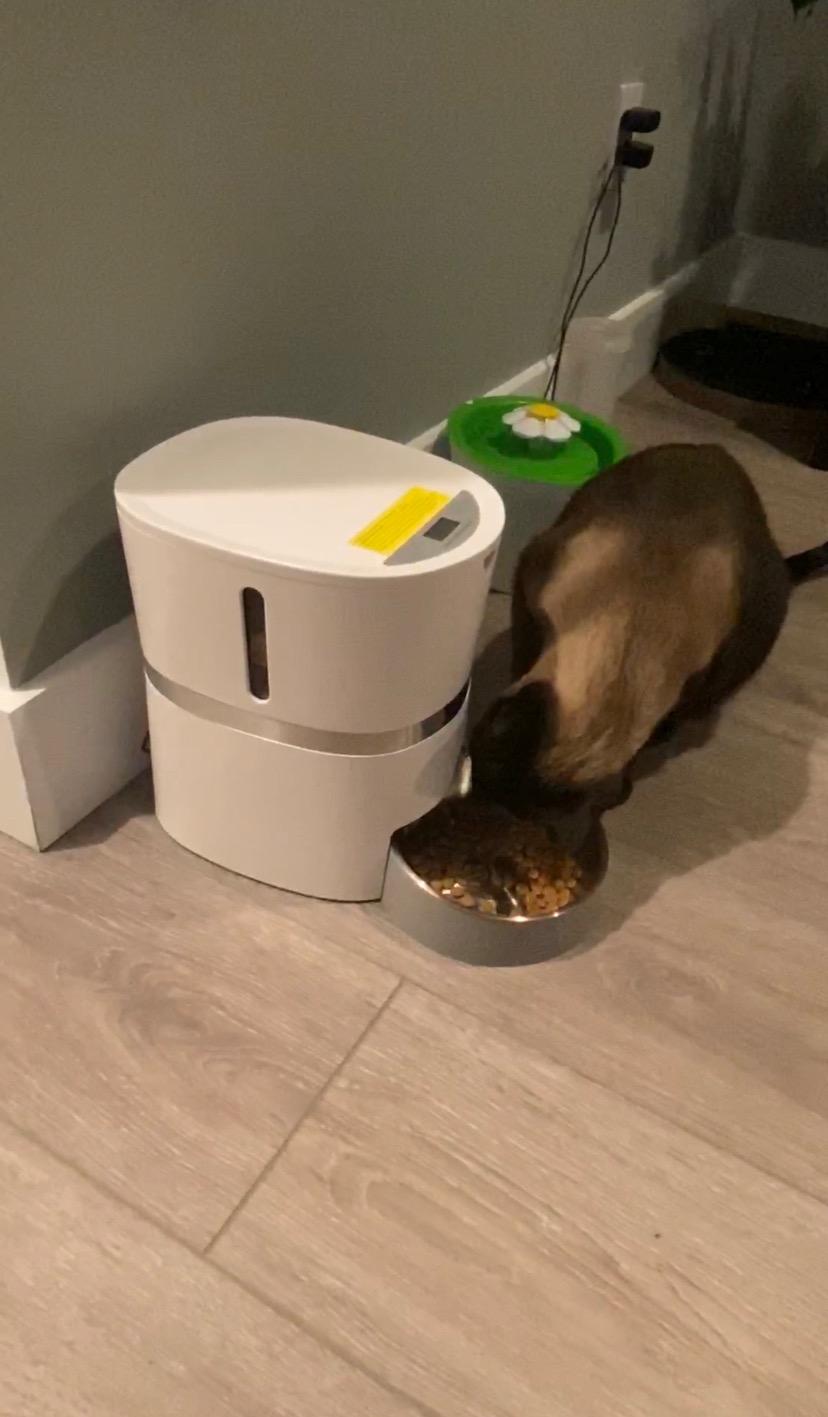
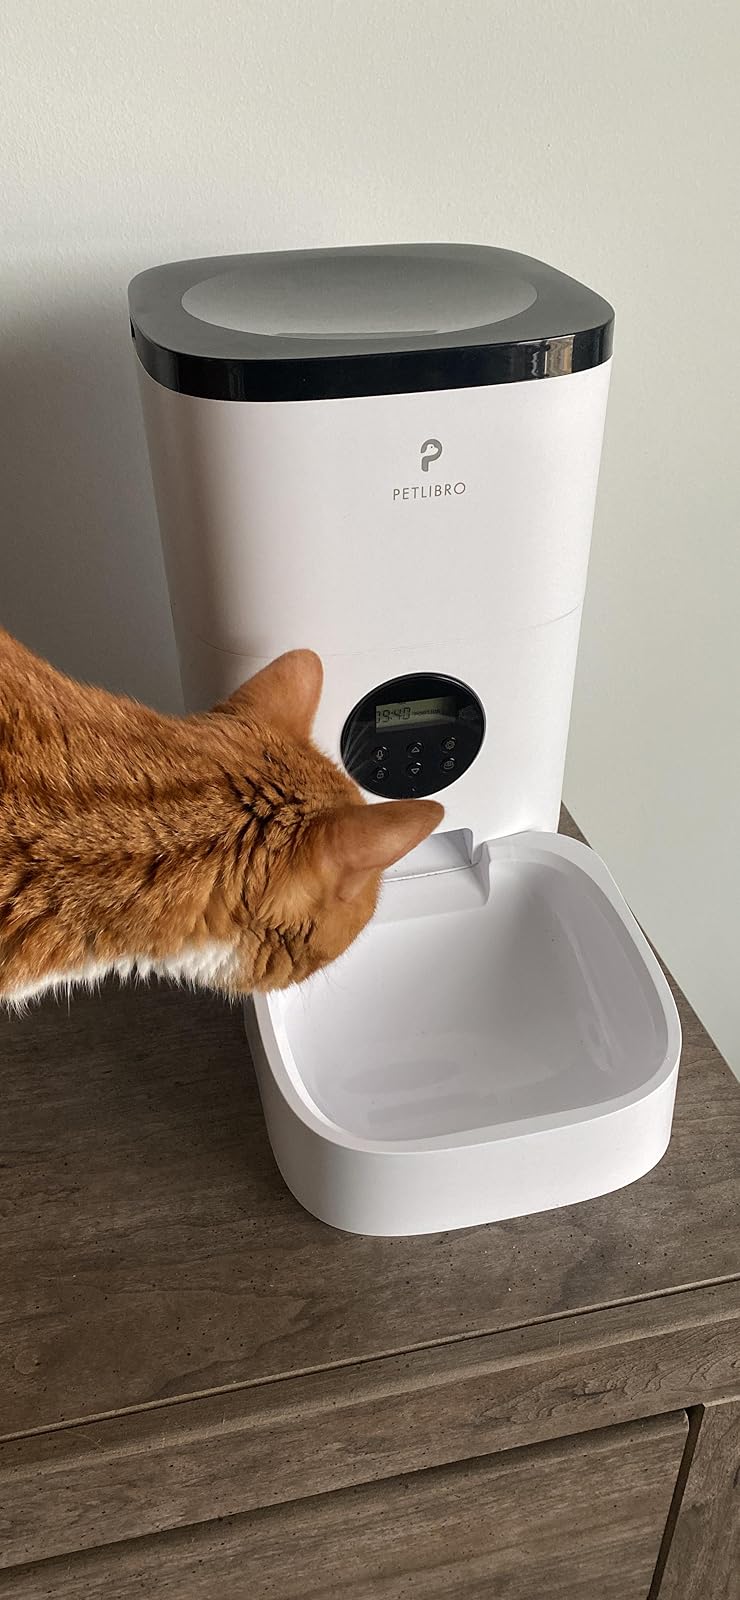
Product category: items_feeder
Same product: no